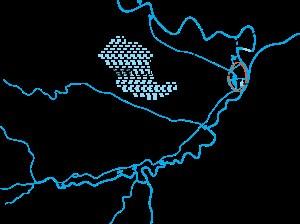
Tuoshanyan, est le nom donné à un barrage érigé sous l'empereur Tang Wenzong durant la Dynastie Tang en 833 et localisé à proximité des villages de Tashanyancun et de Yinjiangzhen dans le District de Haishu appartenant la ville sous-provinciale de Ningbo, dans la province du Zhejiang, en République populaire de Chine. Originellement conçu sous la supervision de Wang Yuanwei pour empêcher l'eau salée d'accéder aux rives du fleuve Fenghua et pour permettre de stocker de l'eau lors des périodes de grande sécheresse, elle devint par la suite partie intégrante d'un grand système d'irrigation.